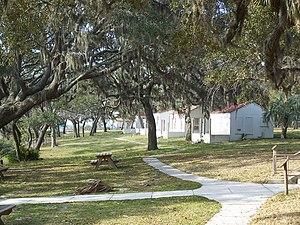
Le parc d'État de Camp Helen est une réserve naturelle située dans l'État de Floride, au sud-est des États-Unis, dans le comté de Bay. Le parc est entouré sur trois côté par le golfe du Mexique et le lac Powell. Il offre d’importantes dunes de sable et des marais. Le secteur a d’abord été occupé par les Amérindiens il y a environ 4000 ans. Entre 1945 et 1987, le parc servit de lieu de vacances pour les employés d’une entreprise de textile de l’Alabama.